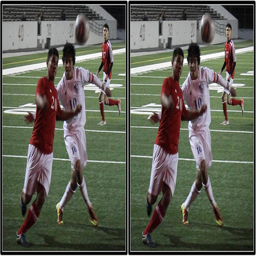
Two soccer players going after a flying soccer ball.
A double print of the same soccer play during a game.
A picture of football players in the pitch goes for the ball
Some male players in action on a soccer field.
Three men are on a football field in the grass.